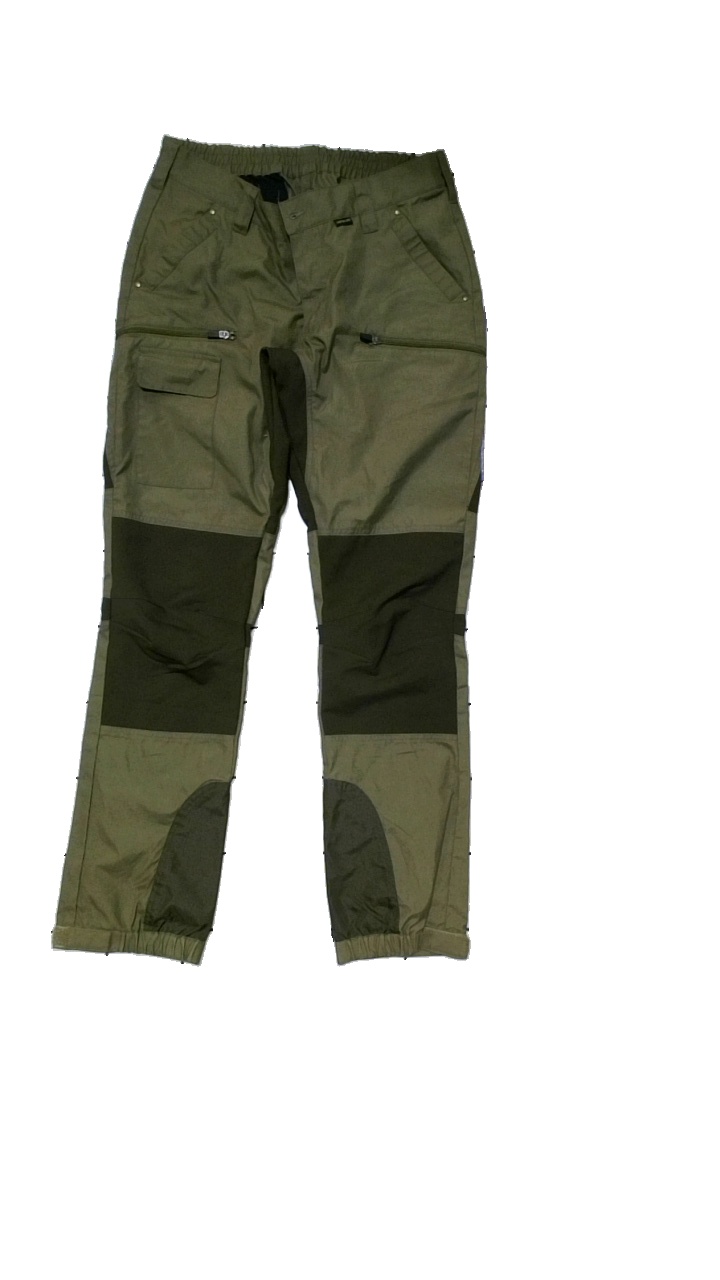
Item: Trousers (Ladies)
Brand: Chivalier
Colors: Green
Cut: Regular
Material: Main fabric: 66%polyester, 35%cotton. Contrast fabric: 94%polyester, 6%pu
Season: All
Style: Sports
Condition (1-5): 4
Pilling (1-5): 2
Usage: Reuse
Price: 50-100